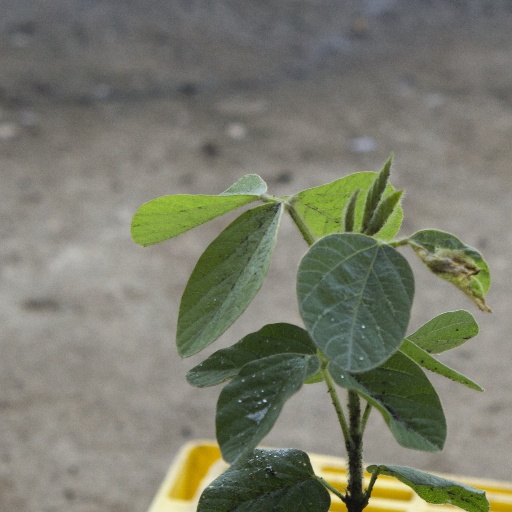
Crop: soybean